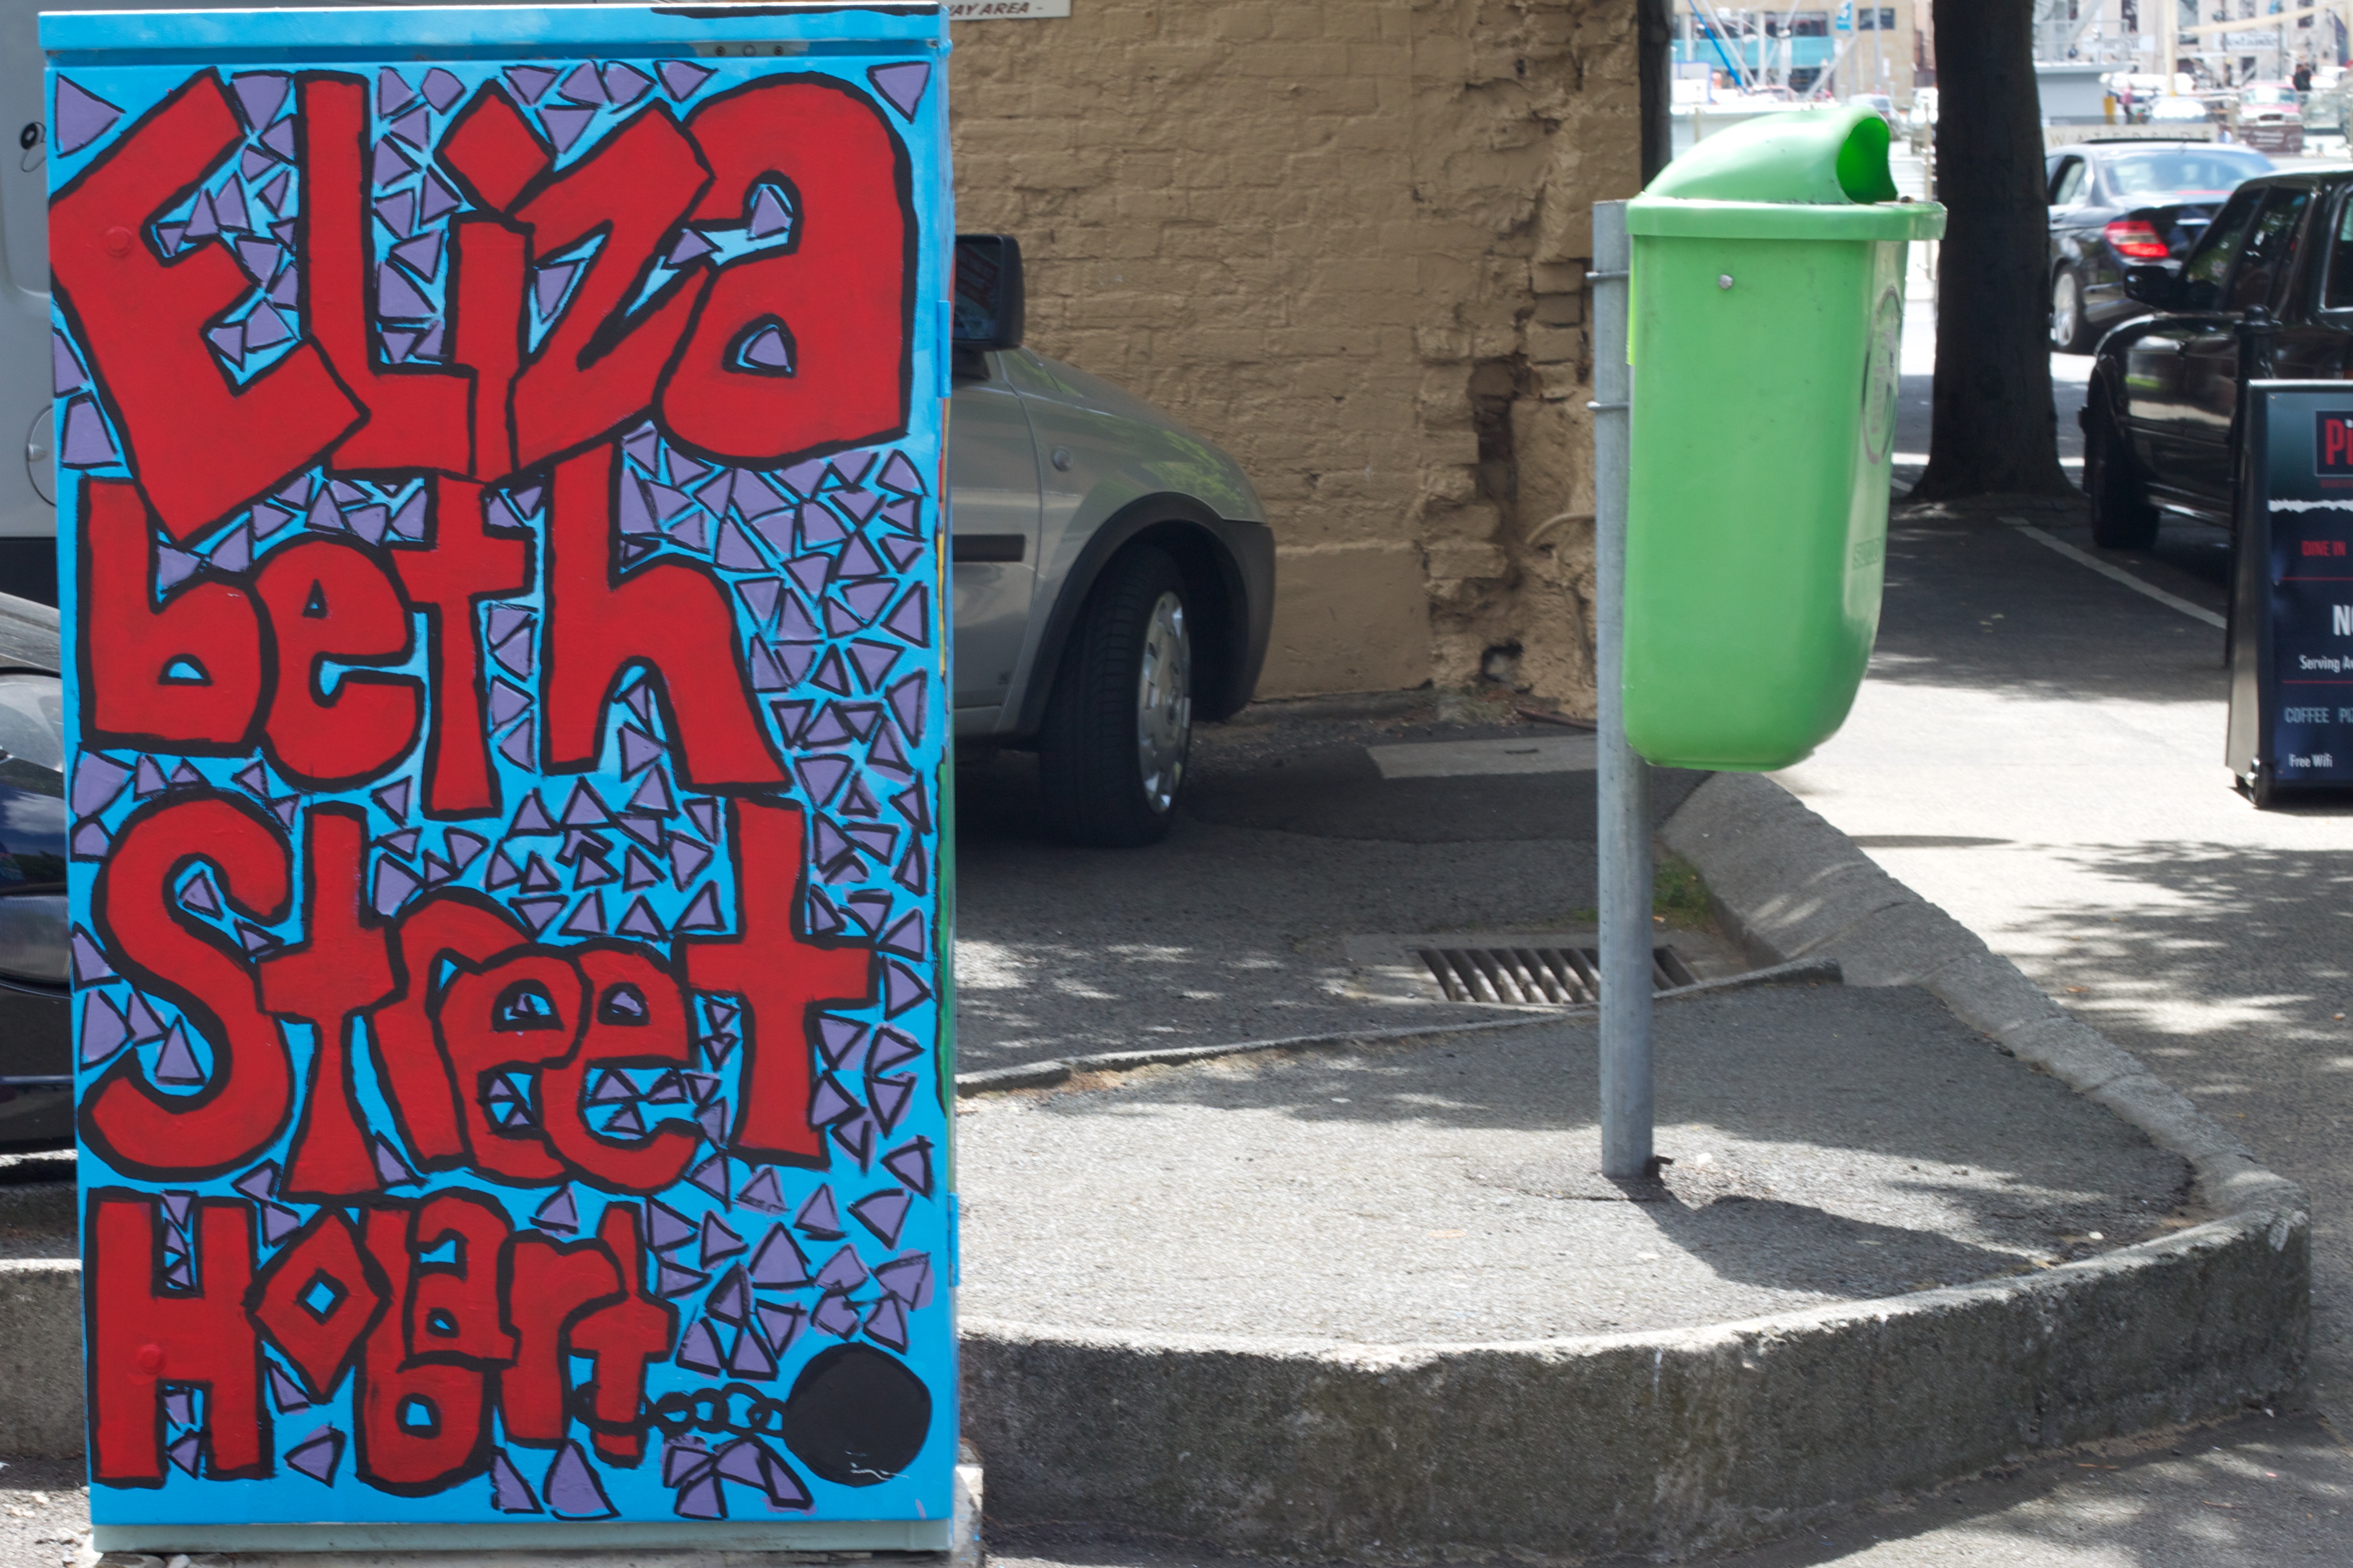
road, street, graffiti, street art, art, auodyssey